Hampden House

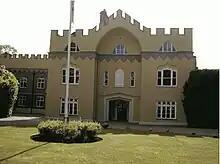
Hampden House Main Entrance

As a result of the family's financial problems, Hampden House suffered; cracked brickwork was not repaired but rendered in cement, necessary repairs were not carried out, and general deterioration set in, until in 1938 the family decided to let the house. The first tenants were a private girls' school. The interiors suffered greatly under this regime. The second tenants, Hammer film company, specialising in the making of horror films, no doubt saw the gothic aspects of the house as an attraction as they appeared in many of their films, and notably the 1980 "Hammer House of Horror" UK TV series and 1984s Hammer House of Mystery and Suspense.